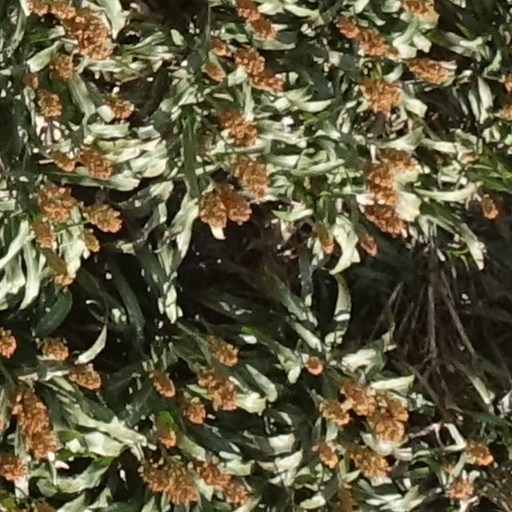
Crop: sorghum